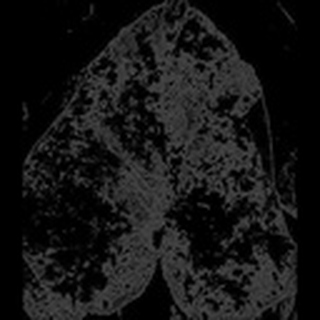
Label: cotton_powdery_mildew